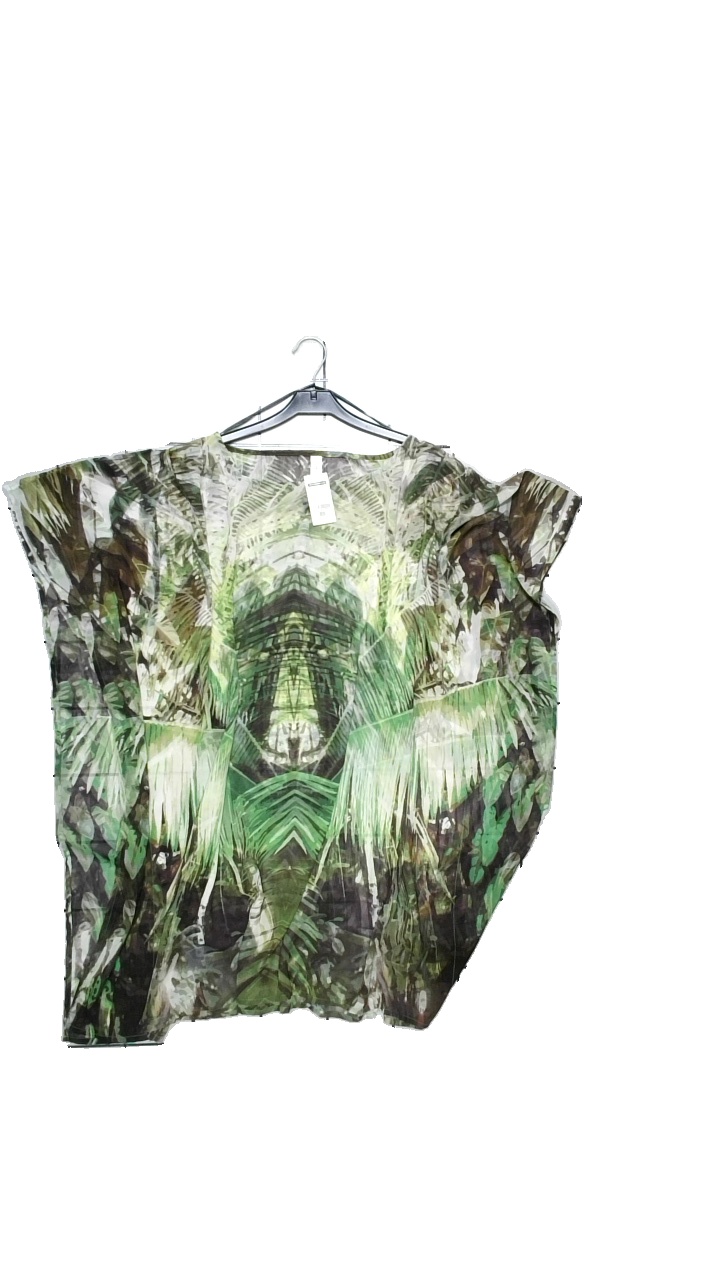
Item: Blouse (Ladies)
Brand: Lindex
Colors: Green, Brown, Multicolor
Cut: Loose, Oversize
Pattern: Floral print
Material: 100% polyester
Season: Summer
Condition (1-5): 4
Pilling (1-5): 5
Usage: Reuse
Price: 50-100